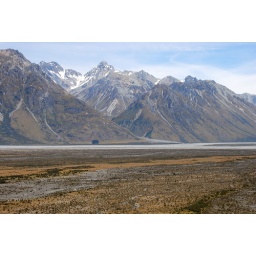
cleft in the mountains on the west side of the rangitata river valley in which helms deep was digitally placed